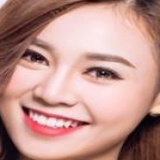
diễn viên Ninh Dương Lan Ngọc